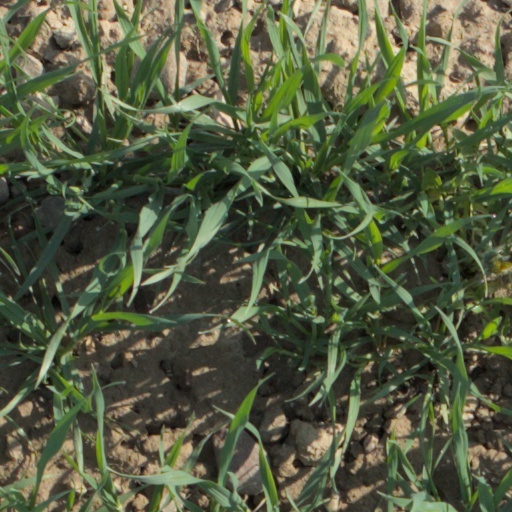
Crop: wheat